Zhaneta Andrea

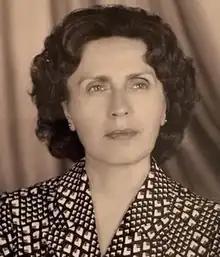

Zhaneta Andrea (22 March 1937 – 14 October 2022) was an Albanian archeologist and prehistorian. She has been described as an "emblem of Albanian archaeology".